Avalon, New Jersey

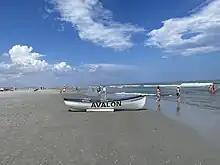
Avalon beach at 78th Street

By the early 1900s, the Leaming Railroad bridge was constructed, allowing train connections into the town. This increased the traffic from nearby Philadelphia, Pennsylvania. Around 1944 the West Jersey and Seashore railroad lines merged with the Reading Railroad. This effectively ended the era of travel by train to the island. A hurricane took several streets and Avalon now has a north end beginning at 7th street. In the mid-1950s the Wolfington Family of Philadelphia purchased and operated the Puritan Hotel later enlarged and renamed the Whitebriar Hotel on the beach block at 21st Street. The Whitebriar was managed for two seasons in the mid-1950s, one of the future 'great hosts' of several hotels in the Greater Philadelphia area, Robert C. Bennett. He was the son of another 'famous' hotelier, Claude H. Bennett of the Bellevue Stratford Hotel in Philadelphia. Currently the most widely used method of transportation to and from Avalon is by car or boat; however, buses run on a regular schedule all over the shore towns.